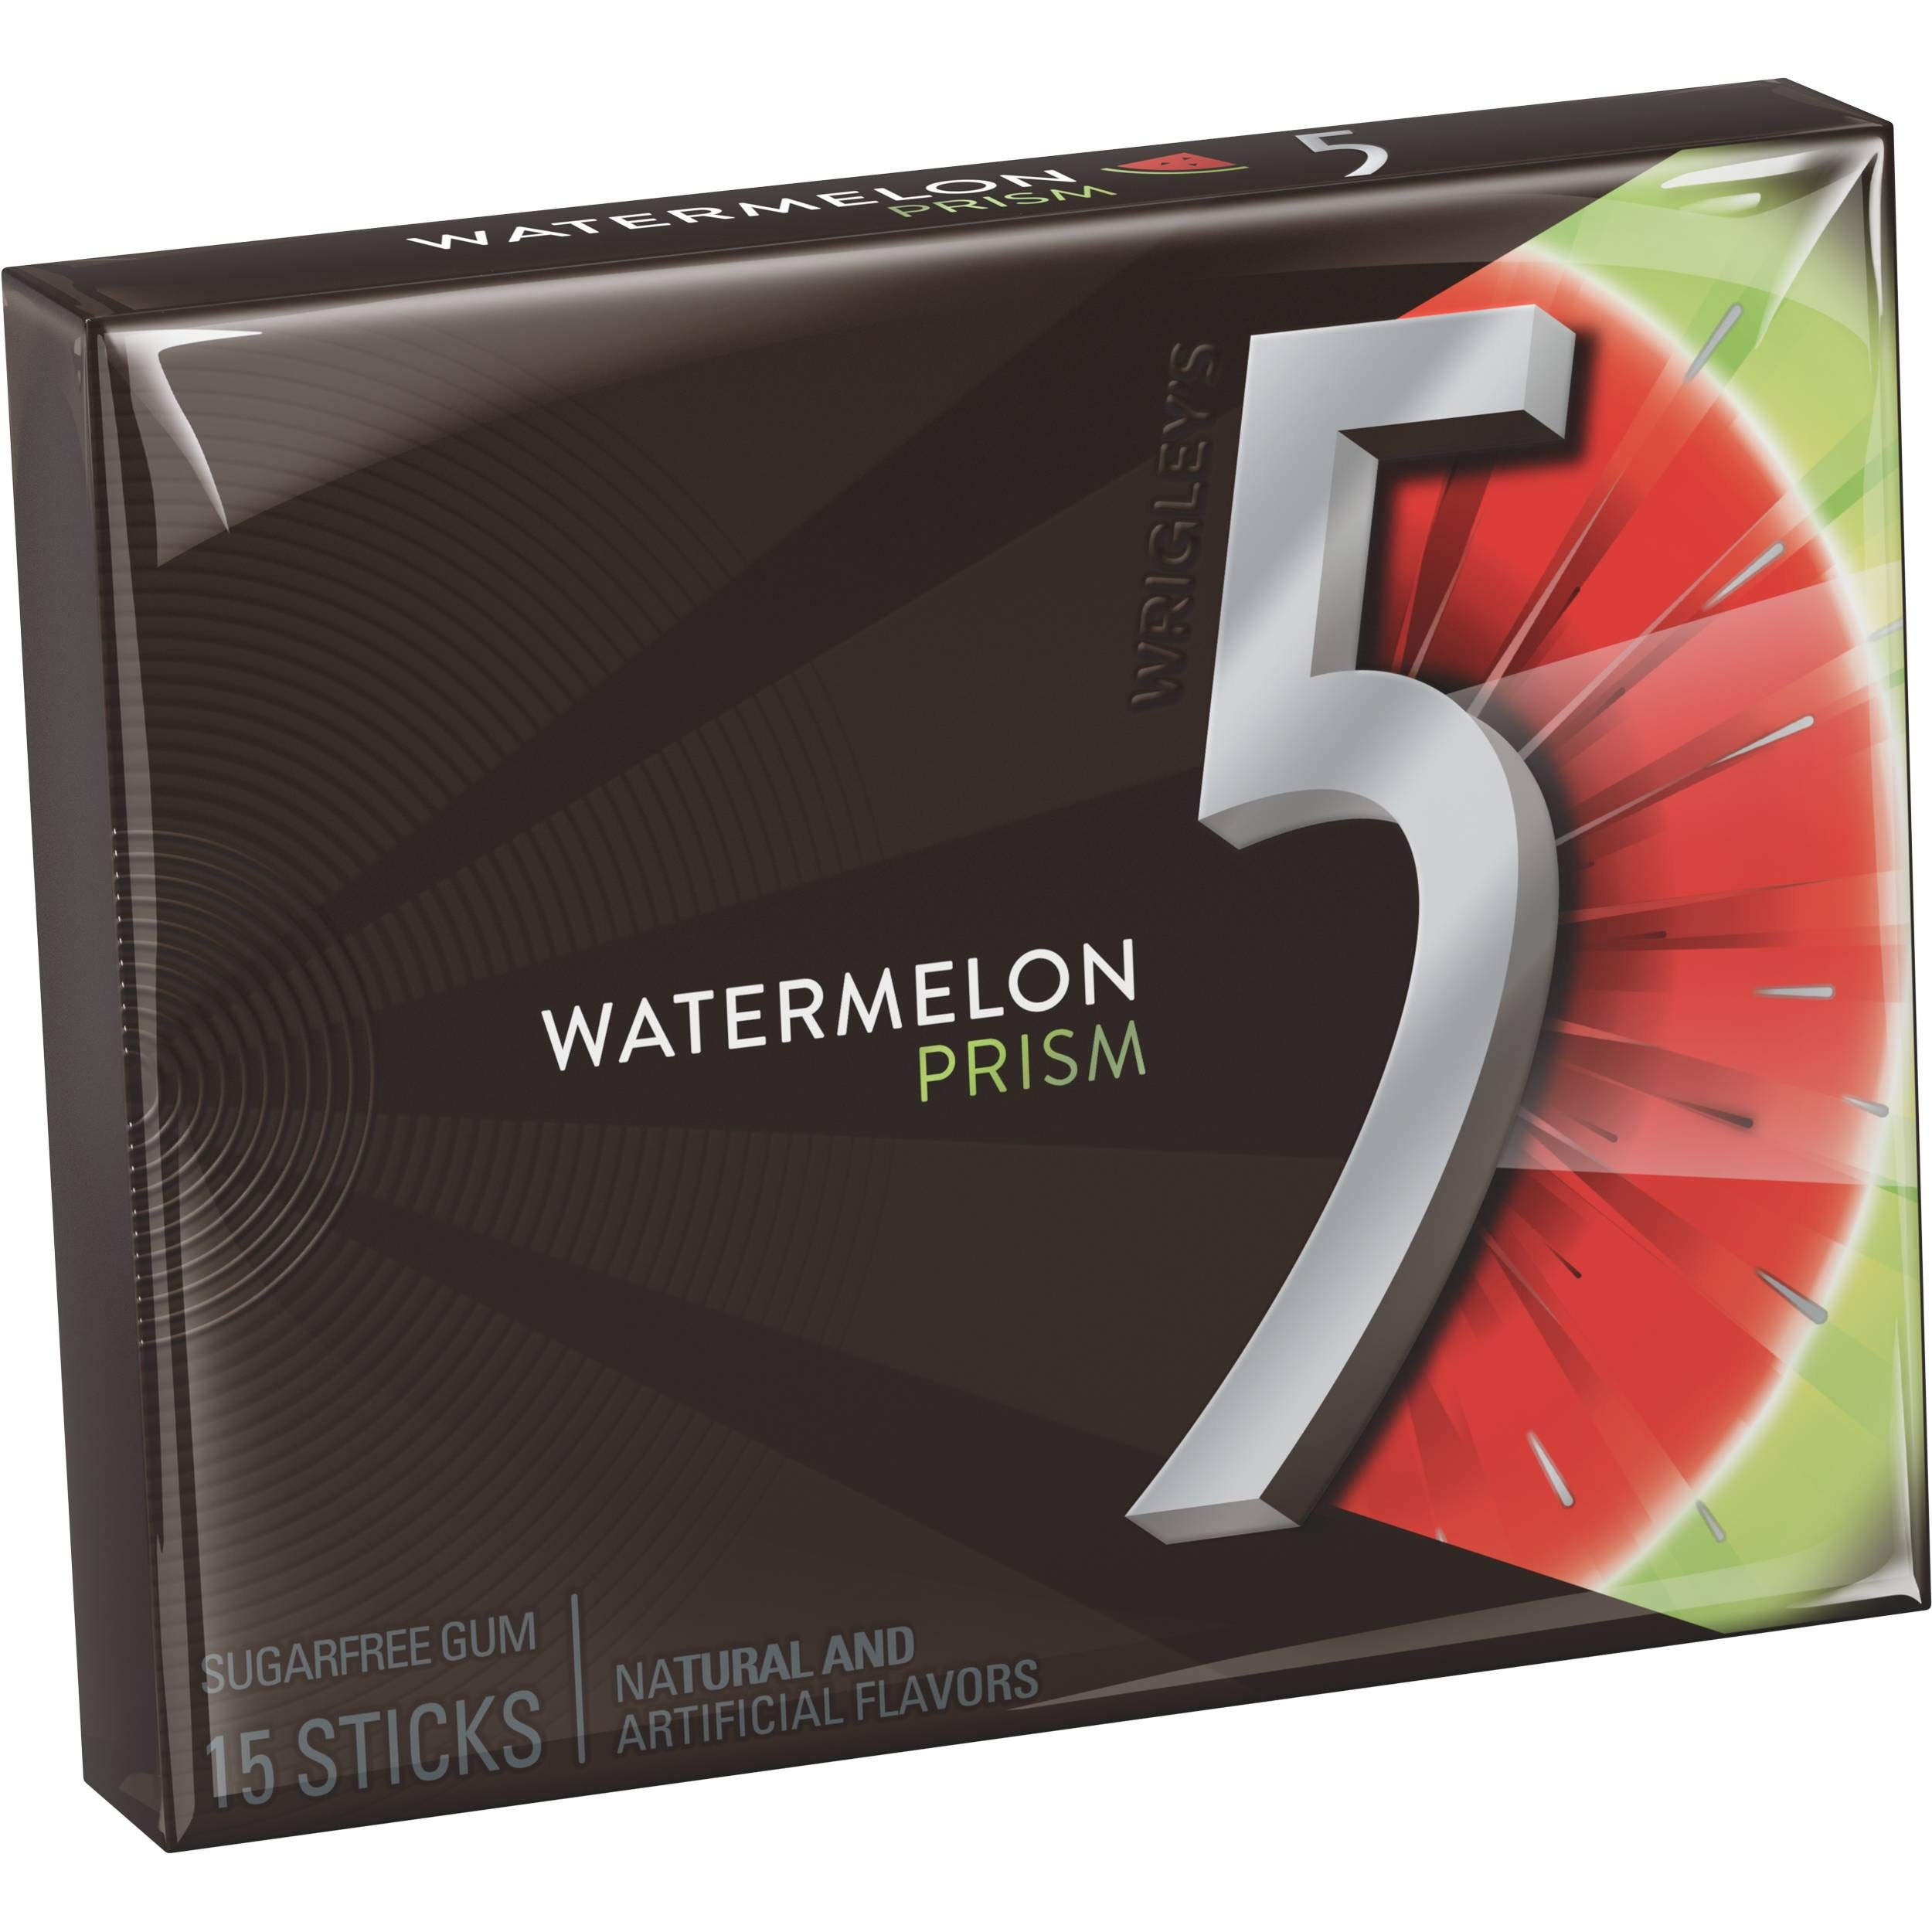
Item Name: 5 Gum Prism Sugar Free - 10 per pack -- 12 packs per case.
Product Description: 5 Gum Prism Sugar Free - 10 per pack -- 12 packs per case. Ingredients: Sorbitol, gum base, glycerol, natural and artifical flavors; less than 2% of: hydrogenated starch hydrolysate, citric acid, aspartame, soy lecithin, malic acid, mannitol, acesulfame k, colors (yellow 6 lake, red 40 lake, red 40), fumaric acid, sucralose, bht (to maintain freshness). Phenylketonurics: contains phenylalanine.
Value: 120.0
Unit: Count

Price: 20.44